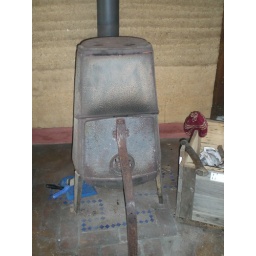
Cute stove at the house in the bush. Kept us nice and cosy.